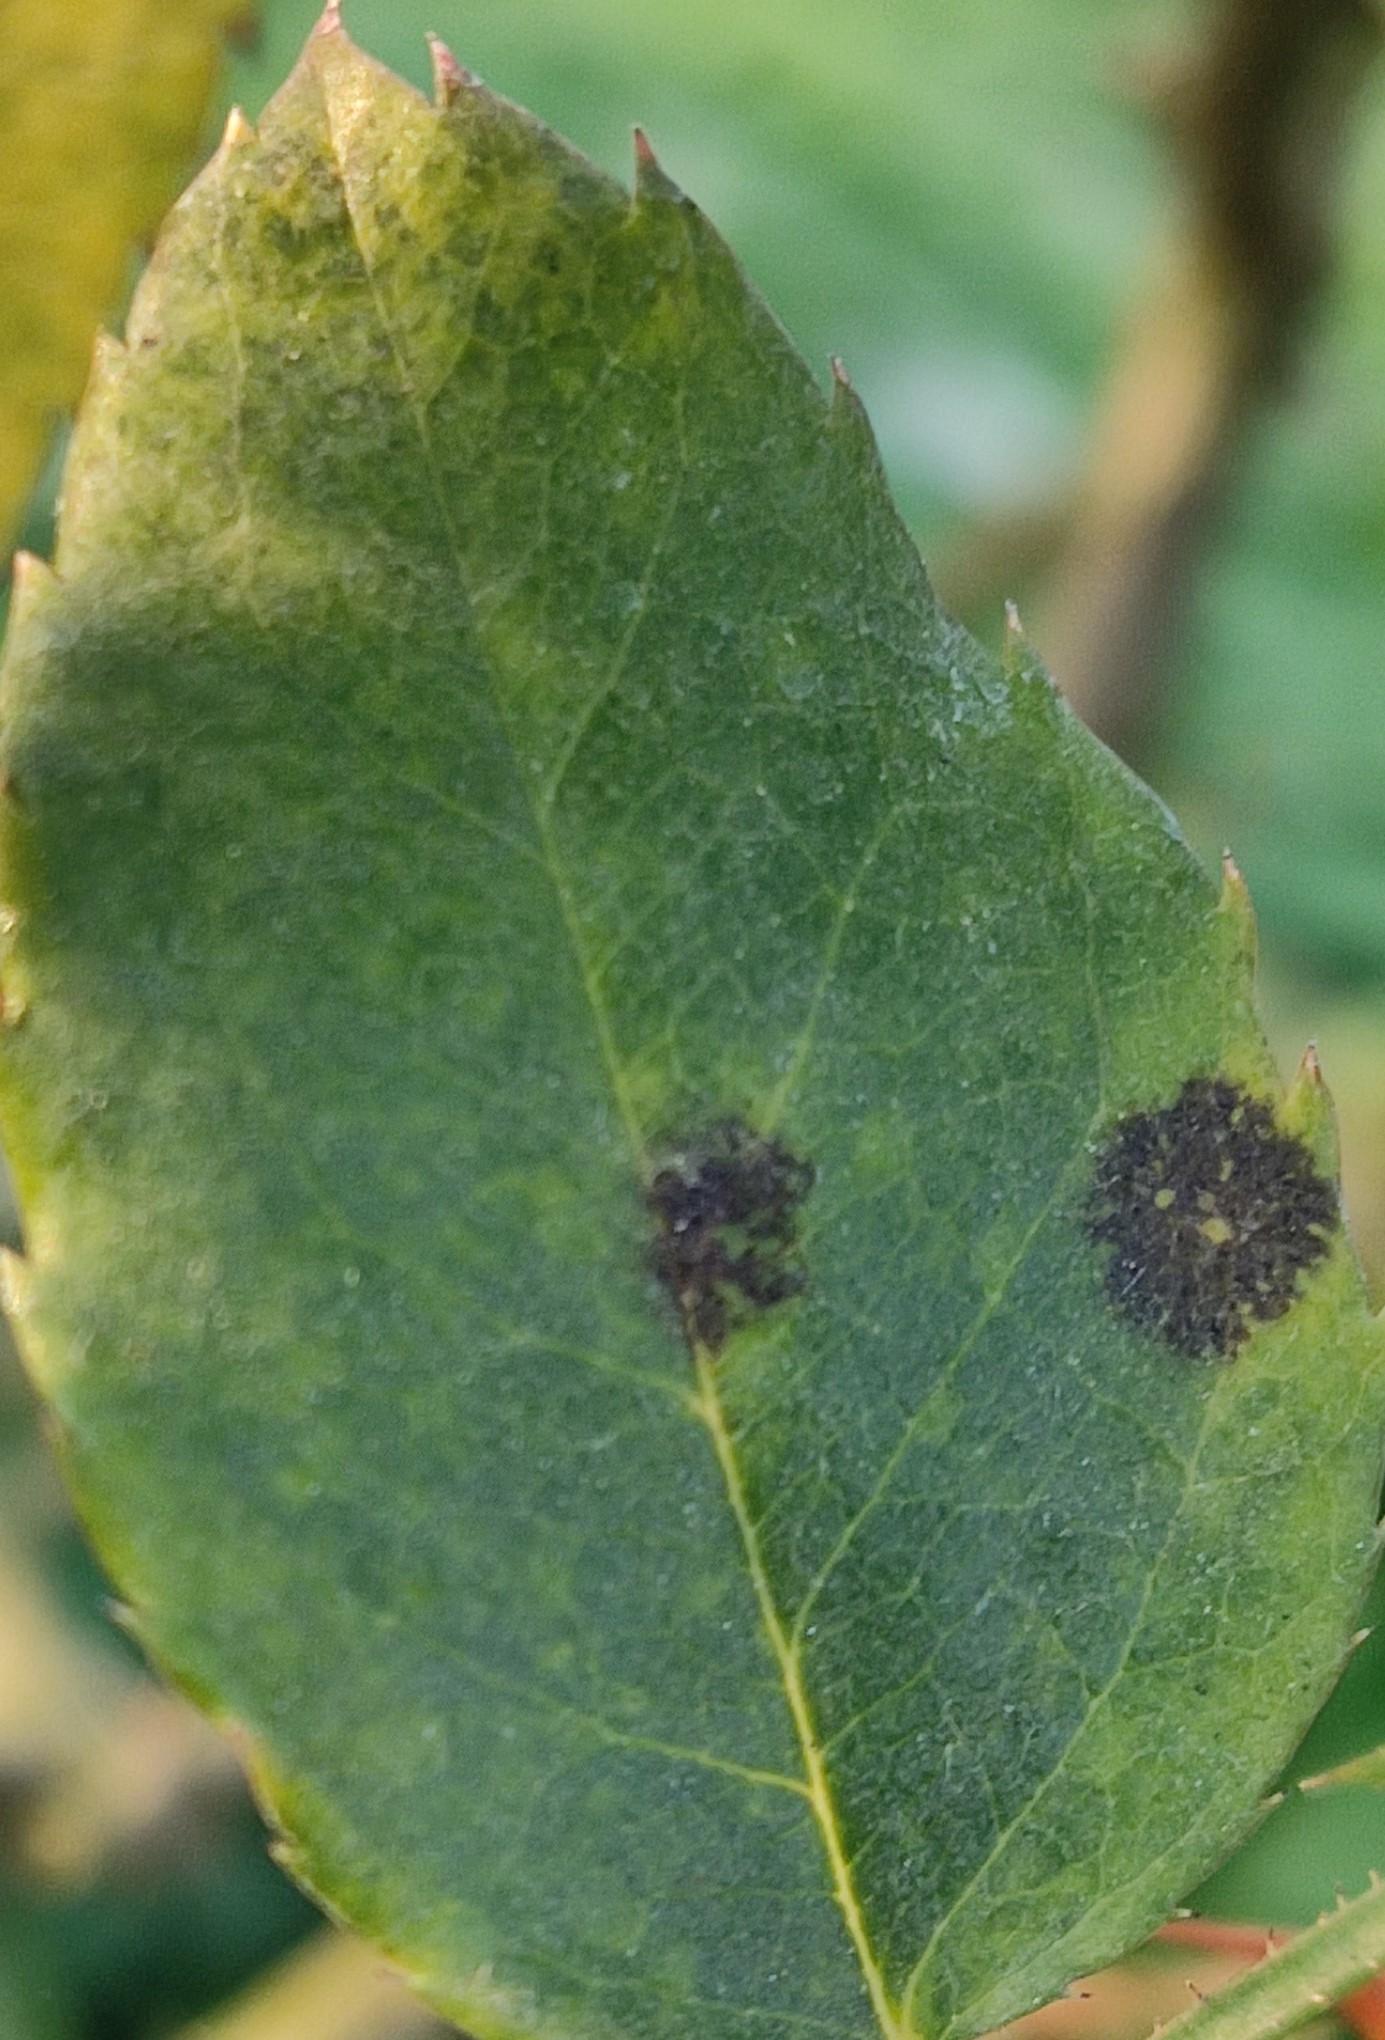
Label: Black Spot